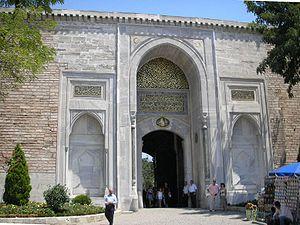
Dans une maisonnée musulmane turque, un sérail est un quartier d’habitation confiné utilisé par les épouses et concubines.
Le palais de Topkapı est un palais d'Istanbul, en Turquie. De 1465 à 1853, il est la résidence de ville, principale et officielle, du sultan ottoman. Le palais est construit sur l’emplacement de l’acropole de l’antique Byzance. Il domine la Corne d'Or, le Bosphore et la mer de Marmara. Le nom de « Topkapı Sarayı » signifie littéralement « palais de la porte des canons », d'après le nom d'une porte voisine aujourd'hui disparue. Il s'étend sur 700 000 m², et est entouré de cinq kilomètres de remparts.
Istanbul ou Istamboul [istɑ̃bul], appelé officiellement ainsi à partir de 1930 et auparavant Constantinople, est la plus grande ville et métropole de Turquie et la préfecture de la province homonyme, dont elle représente environ 50 % de la superficie mais plus de 97 % de la population. Quatre zones historiques de la ville sont inscrites sur la liste du patrimoine mondial de l'Unesco depuis 1985. Istanbul est le principal centre économique de la Turquie mais aussi la capitale culturelle du pays.